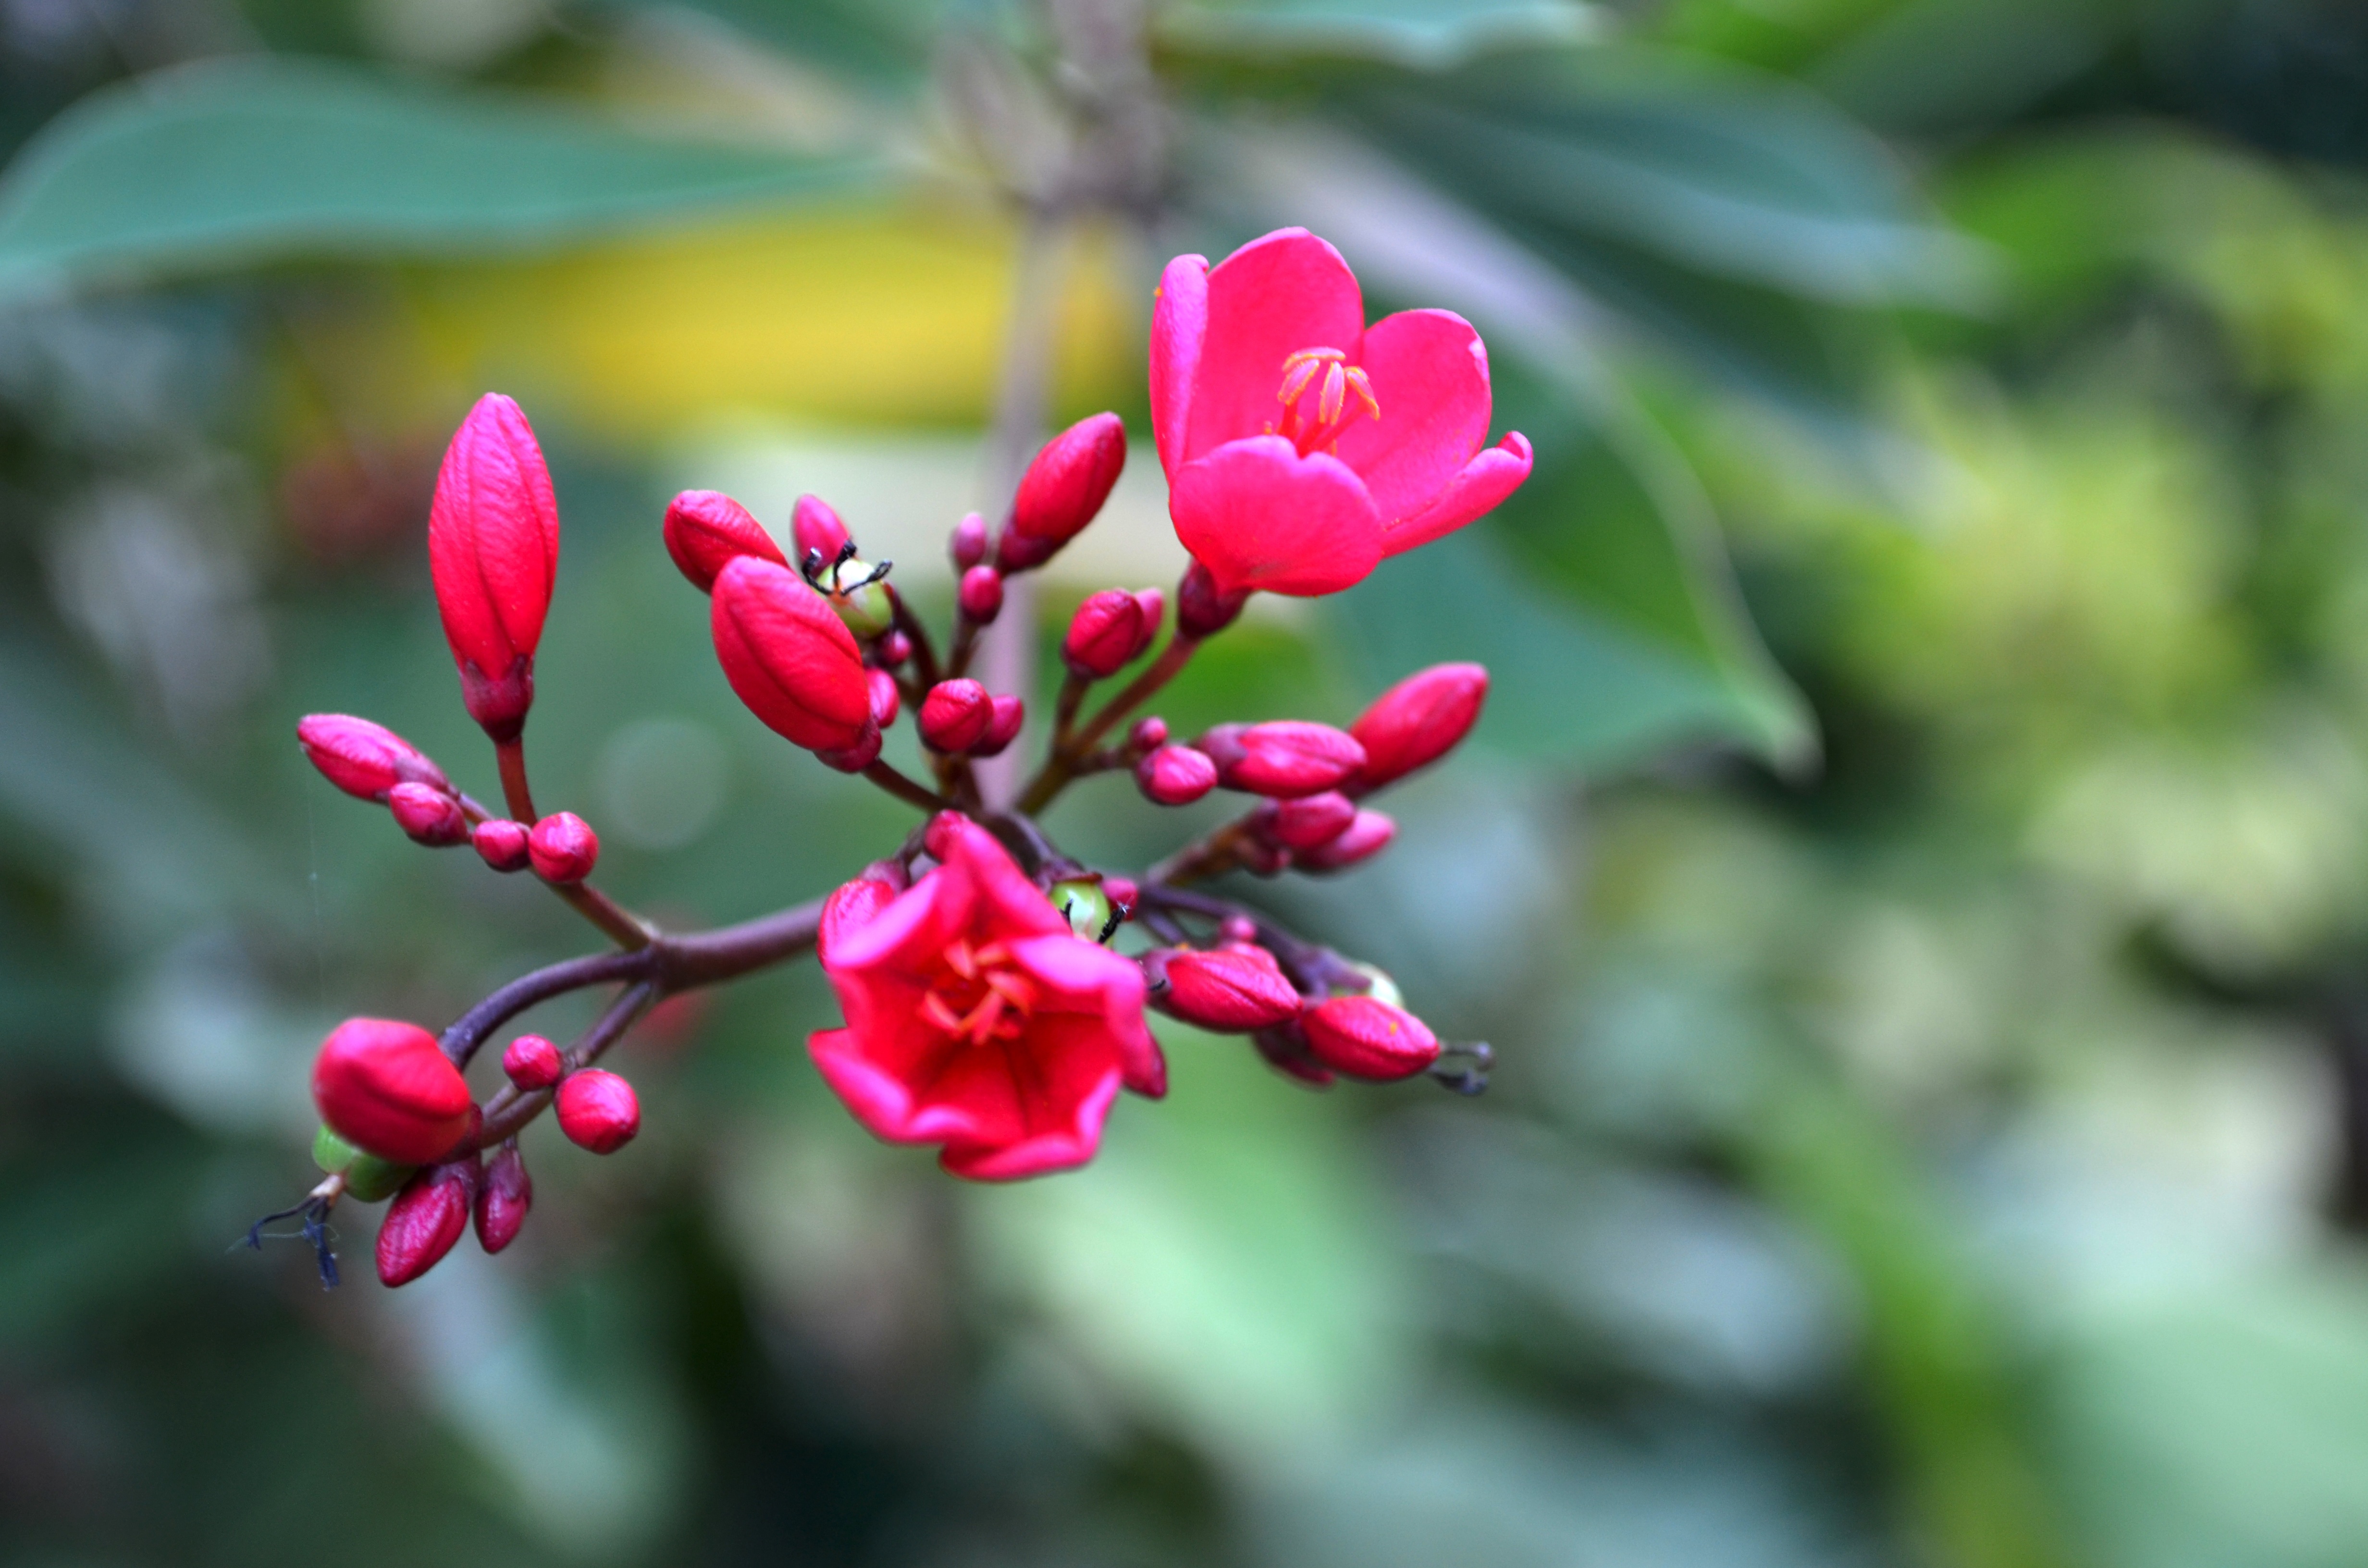
nature, blossom, plant, leaf, flower, petal, red, produce, botany, flora, wildflower, shrub, macro photography, flowering plant, land plant